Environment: real
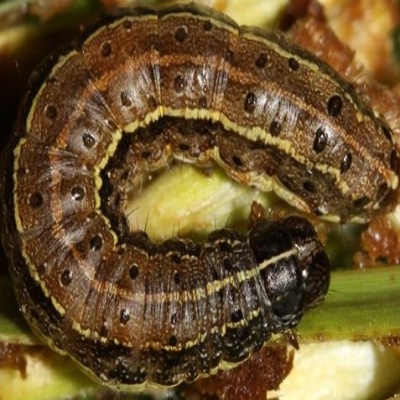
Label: fall_armyworm